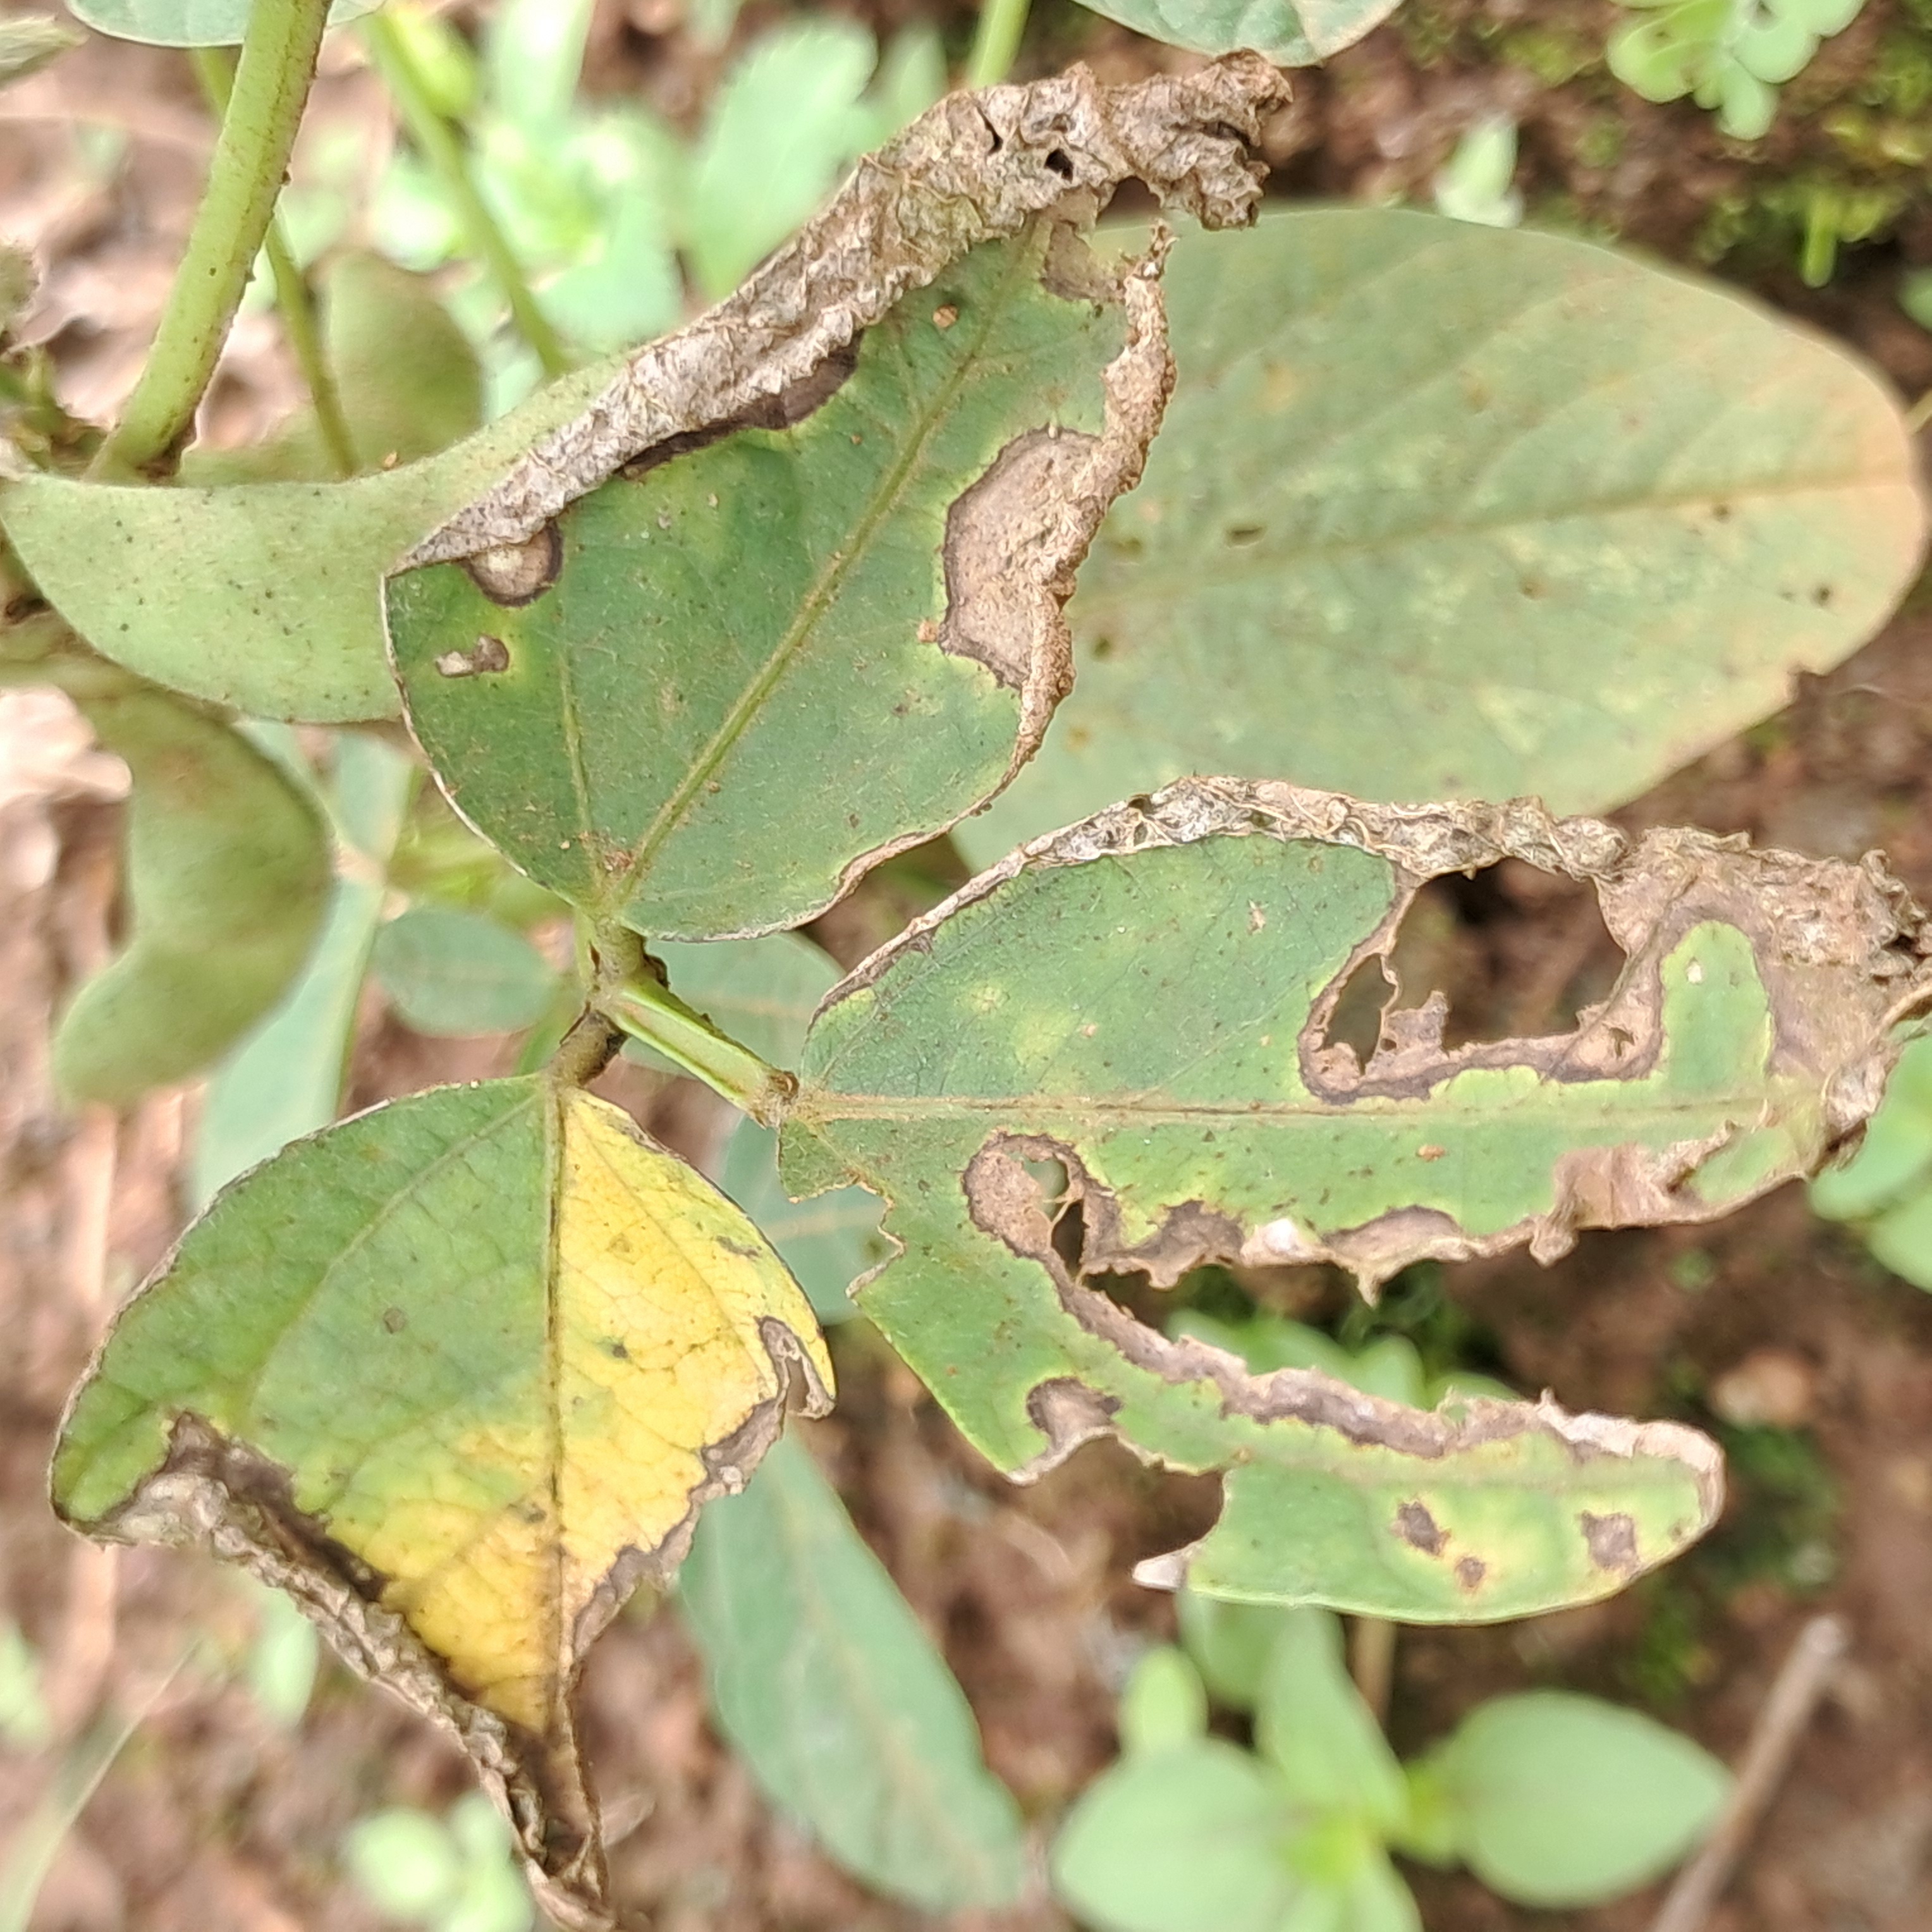
Label: Rust